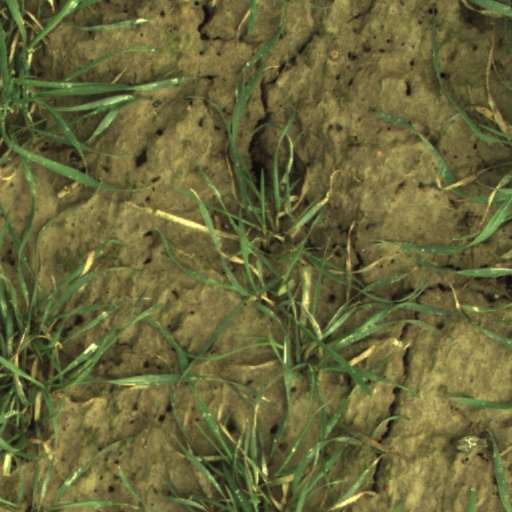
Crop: wheat